Lopez Island

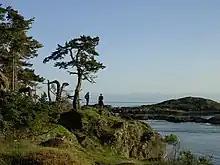
Shark Reef Park

Lopez Island is home to several parks that vary in purpose and geography. Agate Beach County Park, Odlin County Park, and Otis Perkins Day Parks are beach recreation areas and offer picnic amenities. Agate is located on the south end of the island. Odlin, one of the most popular beaches on the island, resides just south of Ferry Landing and offers sites for camping and has a boat launch. The beach at the Otis Perkins day use area is considered as one of the longest beaches in the San Juan Islands.